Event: Ecuador Earthquake
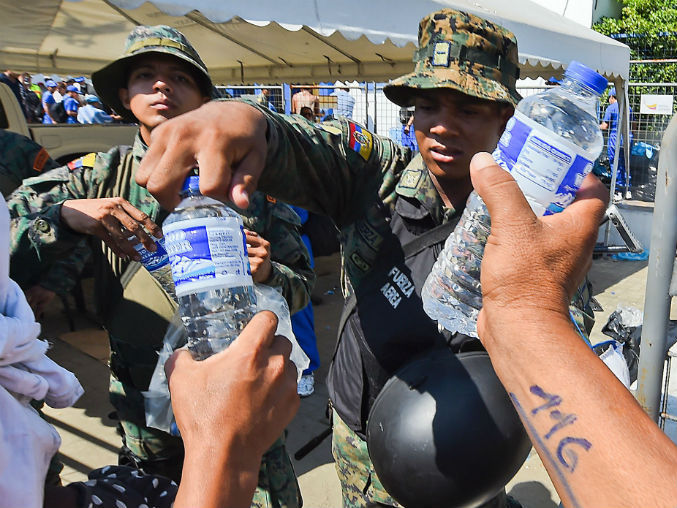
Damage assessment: no_damage